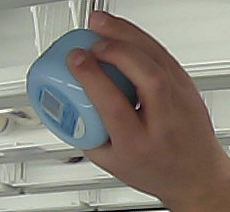
Product: nivea_baby